Viktoria Komova

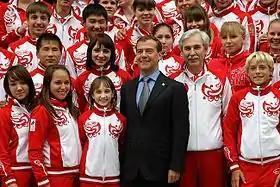
Komova with President Dmitry Medvedev and medalists of the Russian team that participated in the 2010 Summer Youth Olympics on 30 August 2010.

In August, Komova competed at the Youth Olympic Games in Singapore. Before the competition, she said: "It is a big responsibility being the only Russian gymnast competing. There is a lot of pressure on my shoulders because I won the European Junior Championships. I hope I will earn a medal either in the all-around or on an apparatus, and hopefully it will be gold". She won the all-around competition with a total score of 61.250.